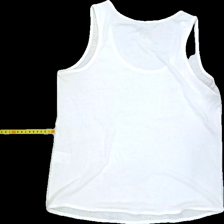
View: back
Type: Tank top
Category: Ladies
Brand: Lindex
Colors: White
Material: 100%polyester
Pattern: Glitter
Cut: Regular, C-collar
Size: M
Season: Summer
Stains: Major
Smell: Minor
Price range: <50
Recommended usage: Export